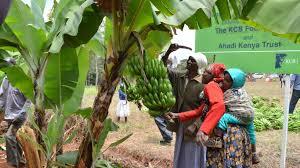
Vikundi viwili vya wanawake wakiwa mashambani wakikusanya au kuvuna ndizi, wanaonekana wakiwa katika shughuli za kilimo cha ndizi na mti wa ndizi umebeba makundi makubwa ya ndizi safi na zenye afya.